Walter Gale House

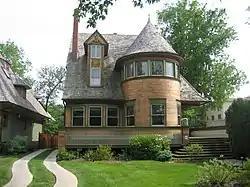

The Walter H. Gale House, located in the Chicago suburb of Oak Park, Illinois, was designed by Frank Lloyd Wright and constructed in 1893. The house was commissioned by Walter H. Gale of a prominent Oak Park family and is the first home Wright designed after leaving the firm of Adler & Sullivan (run by engineer Dankmar Adler and architect, Louis Sullivan). The Gale House was listed on the U.S. National Register of Historic Places on August 17, 1973.